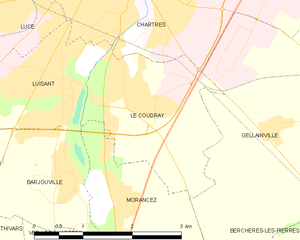
Carte du Coudray et des communes limitrophes.